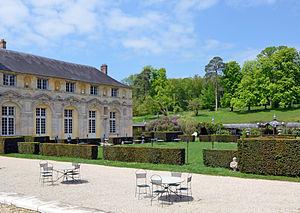
Chateau de Vallery, , Yonne, France
Le château de Vallery, ou château des Condé, de style Renaissance, est situé en Bourgogne-Franche-Comté dans le département français de l'Yonne dans la commune de Vallery.